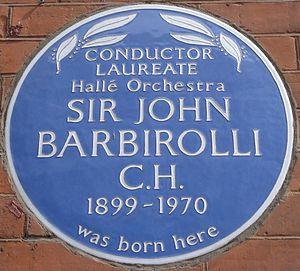
Sir John Barbirolli, CH, né Giovanni Battista Barbirolli, est un chef d’orchestre et violoncelliste anglais.